Malcolm Ohanwe

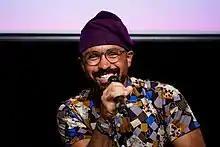
Ohanwe in 2009

Malcolm Ohanwe (born 1993 in Munich) is a German-Nigerian journalist, media personality and TV host.